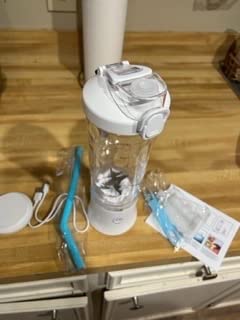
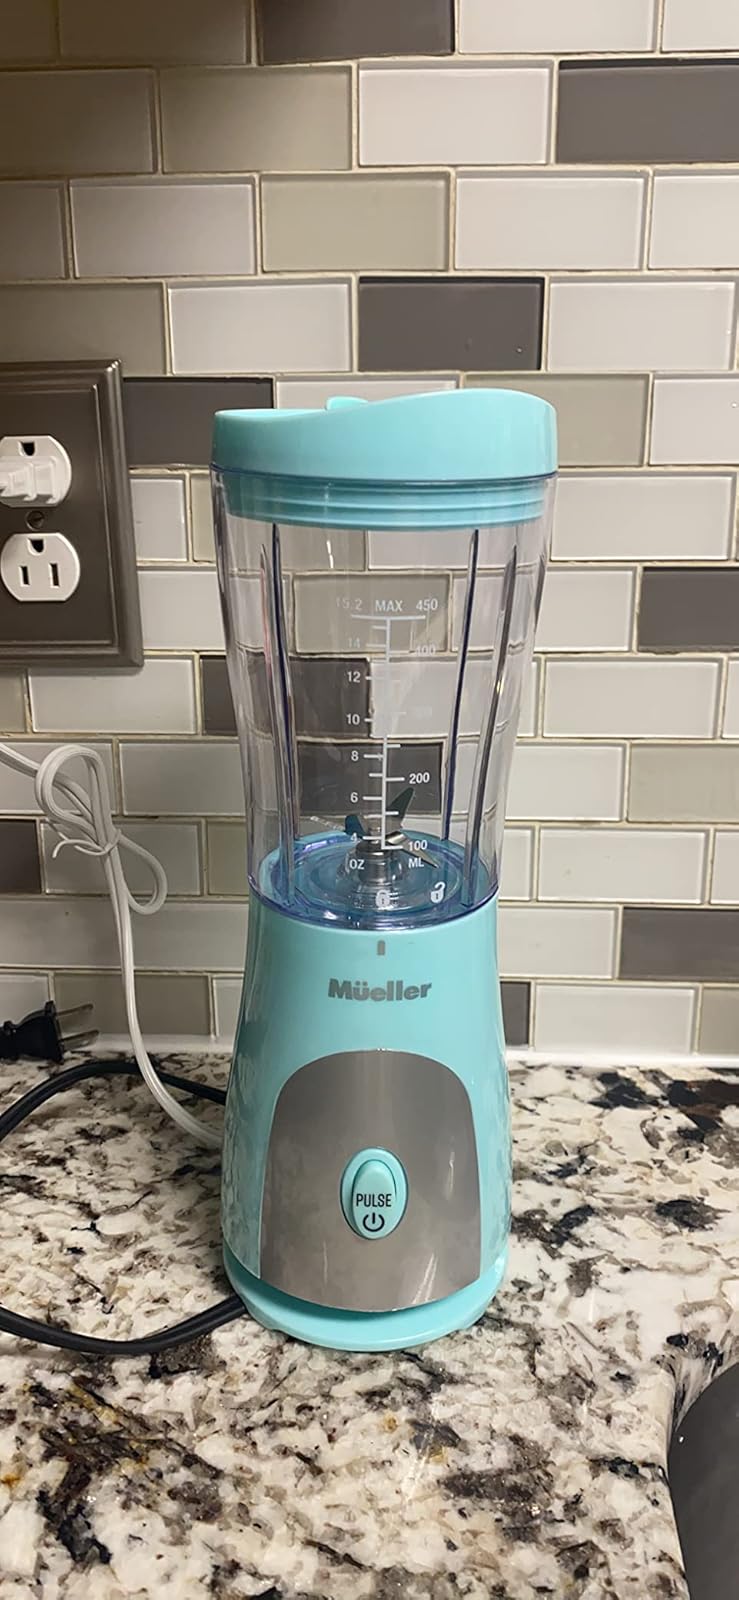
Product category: items_blender
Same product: no